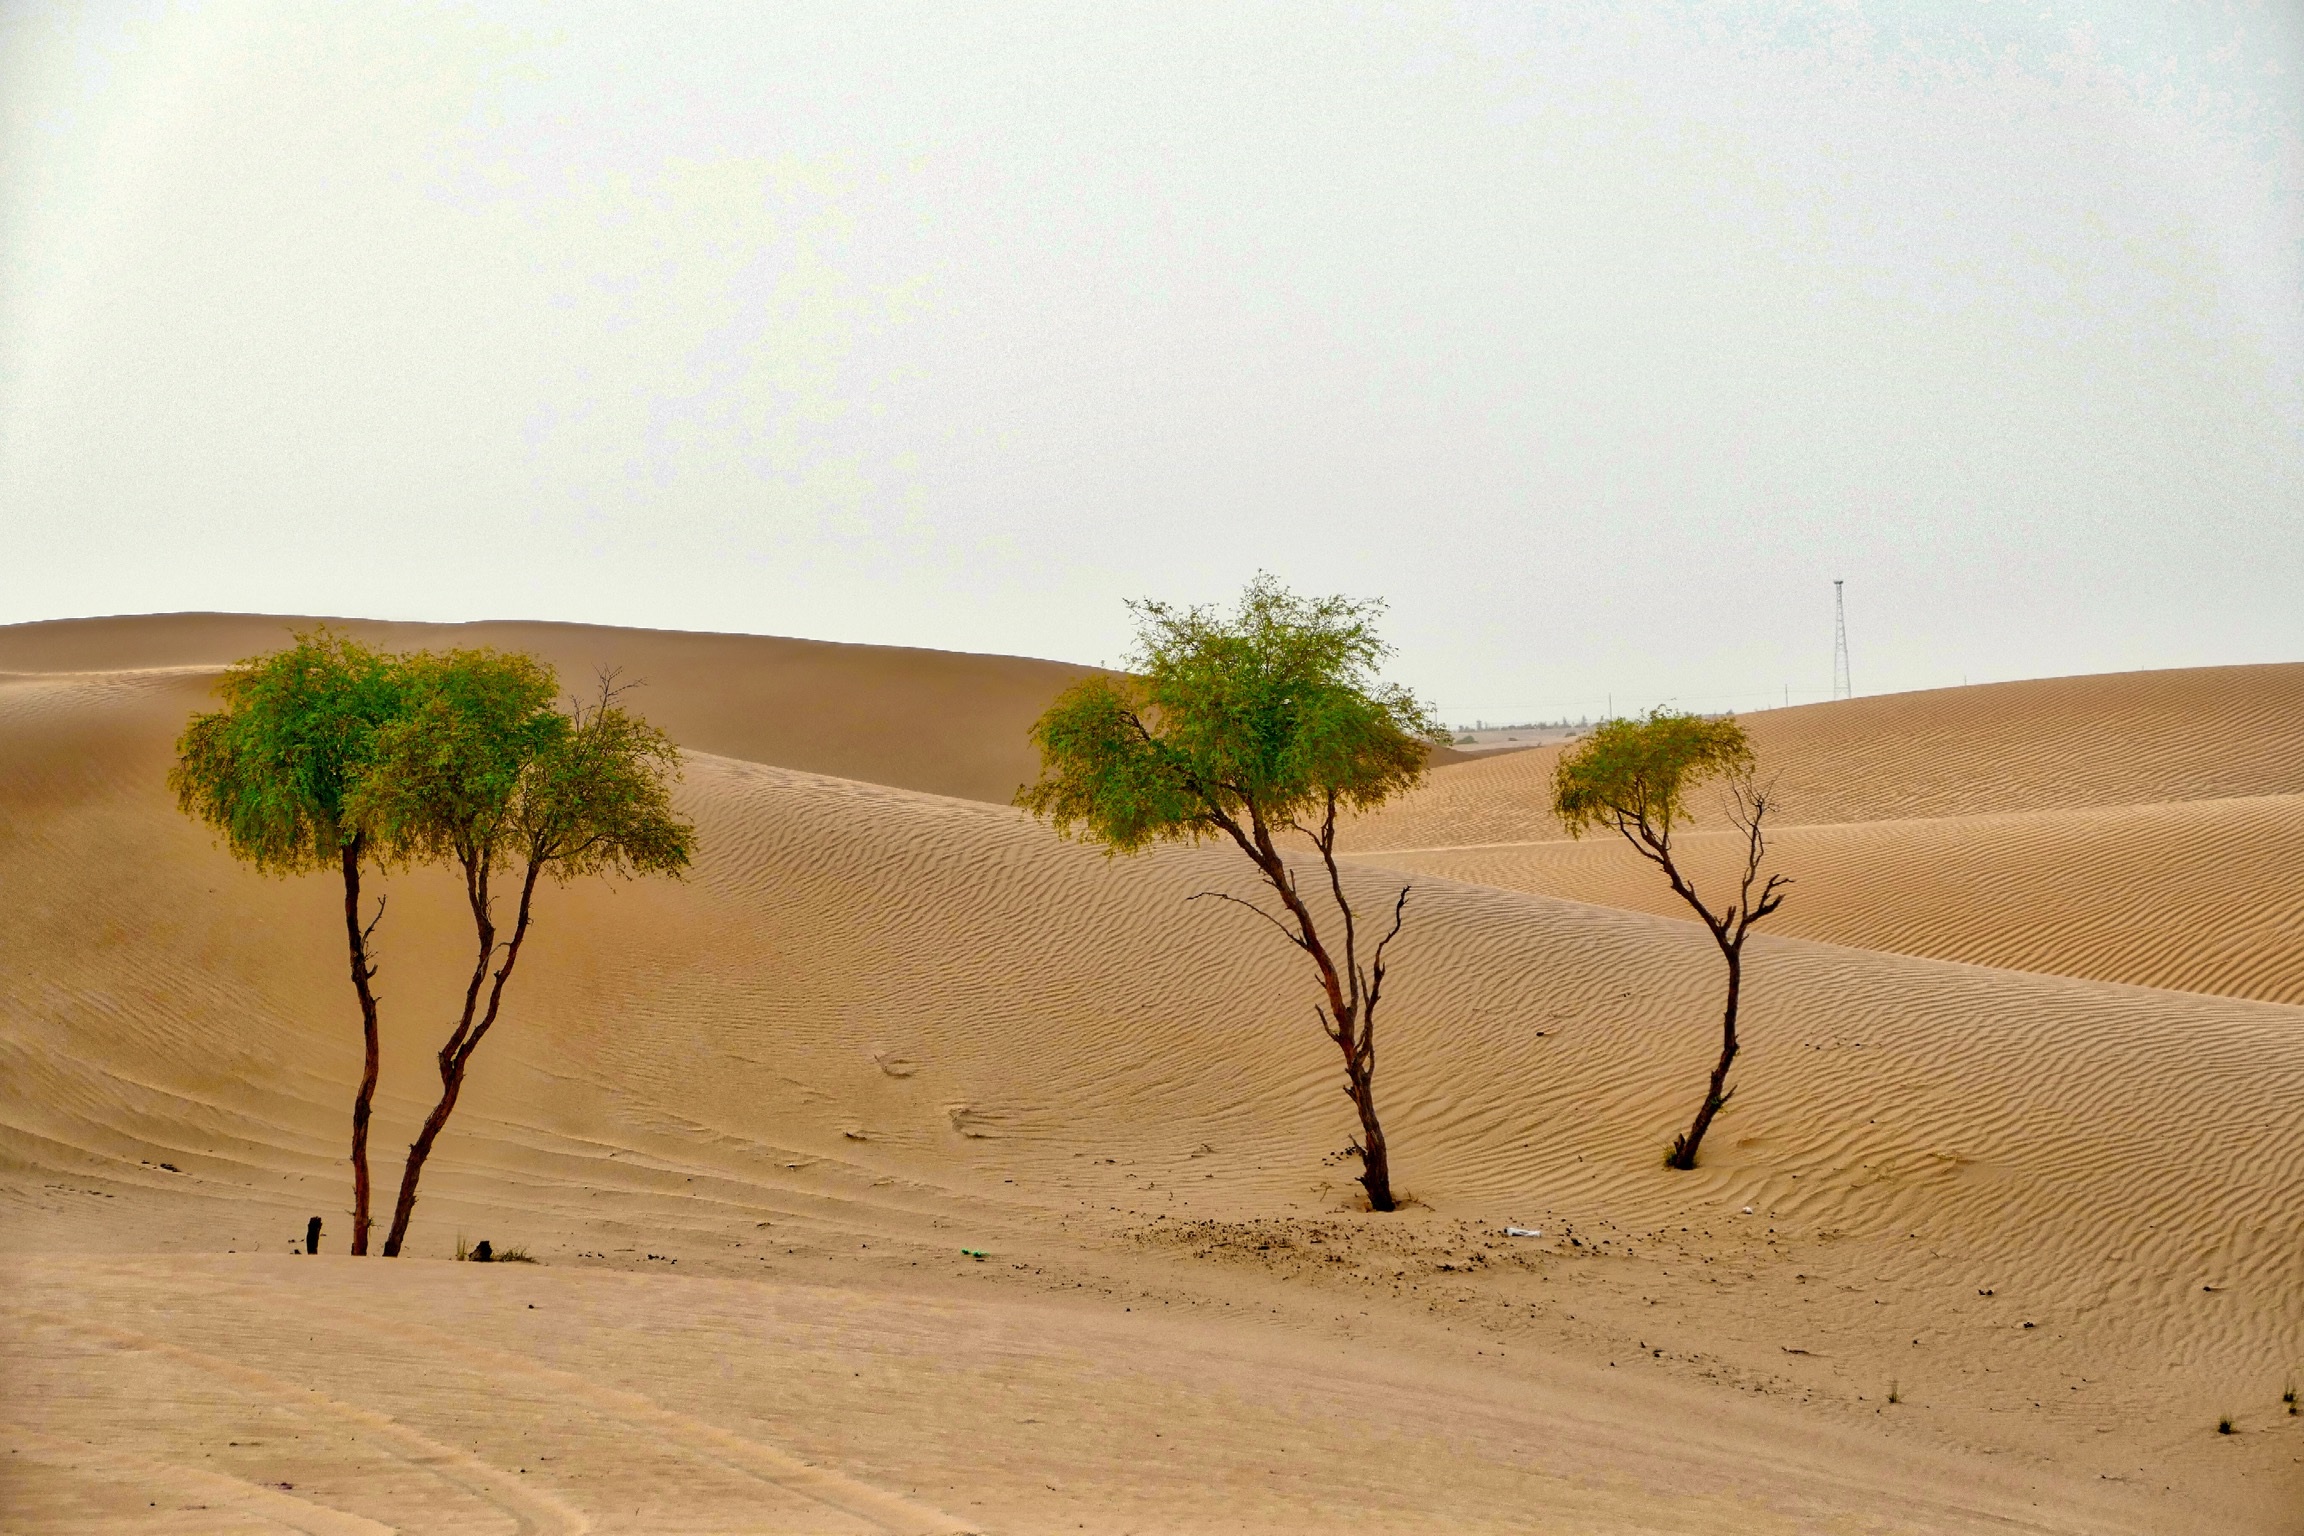
landscape, sand, desert, soil, savanna, plain, habitat, ecosystem, sahara, wadi, landform, erg, natural environment, geographical feature, aeolian landform